Tower of D. Pedro Pitões

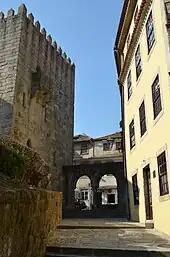
The addorsed archway between tower and buildings

The tower is situated in middle of the city, implanted on a slope. The principal facade is oriented to the "Largo D. Pedro V"', laterally to the access ramp of Terreiro da Sé. Perpendicular to the northern facade of the tower is a residential building, addorsed to it on the other side is the "Arco de São Sebastião" ("St. Sebastian Arch"), consisting of two arches with central column. To the north and west are residential and commercial buildings of three- to four-storeys, and to the east the group that includes the Sé Cathedral and Episcopal Palace.